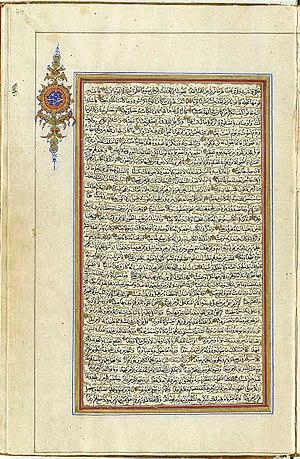
Maryam est le nom traditionnellement donné à la 19ᵉ sourate du Coran, le livre sacré de l'islam. Elle comporte 98 versets. Rédigée en arabe comme l'ensemble de l'œuvre, elle fut proclamée, selon la tradition musulmane, durant la période mecquoise.